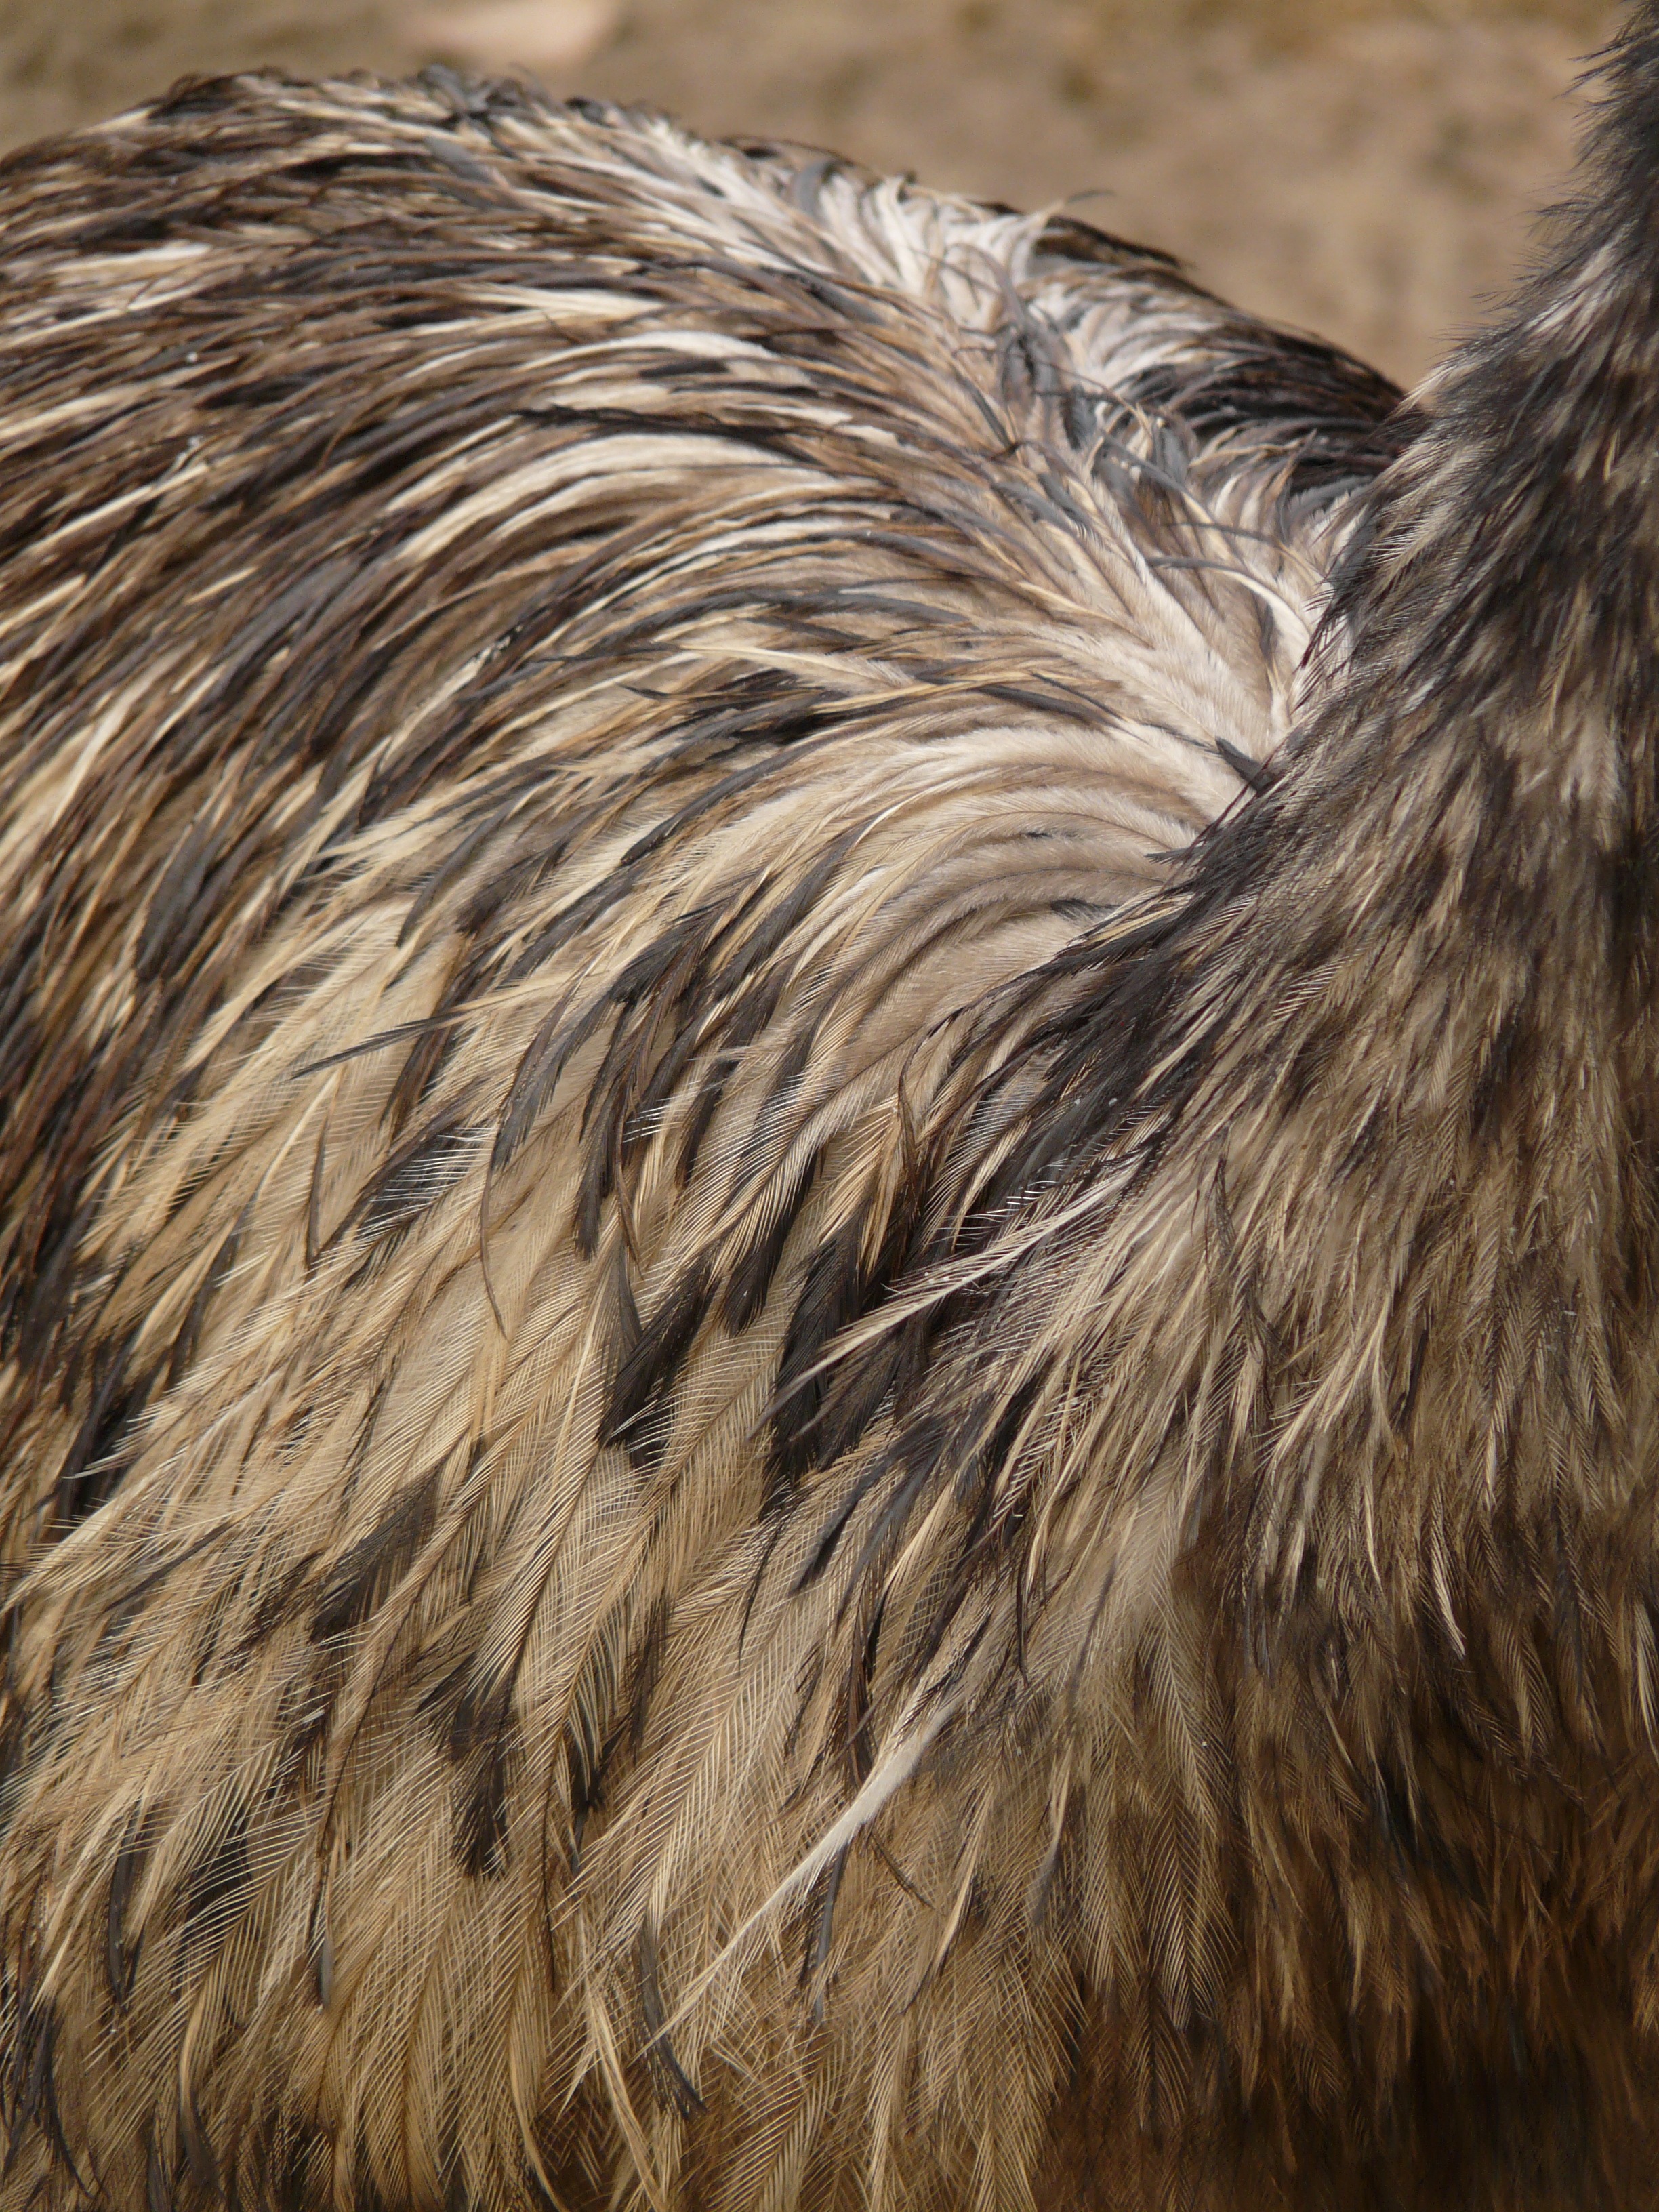
bird, wing, animal, wildlife, fur, beak, mane, ostrich, feather, fauna, plumage, emu, vertebrate, ratite, dromaius, flightless bird, porcupine, large emu, flightless laufvogel, dromaius novaehollandiae, dromaiidae, struthioniformes